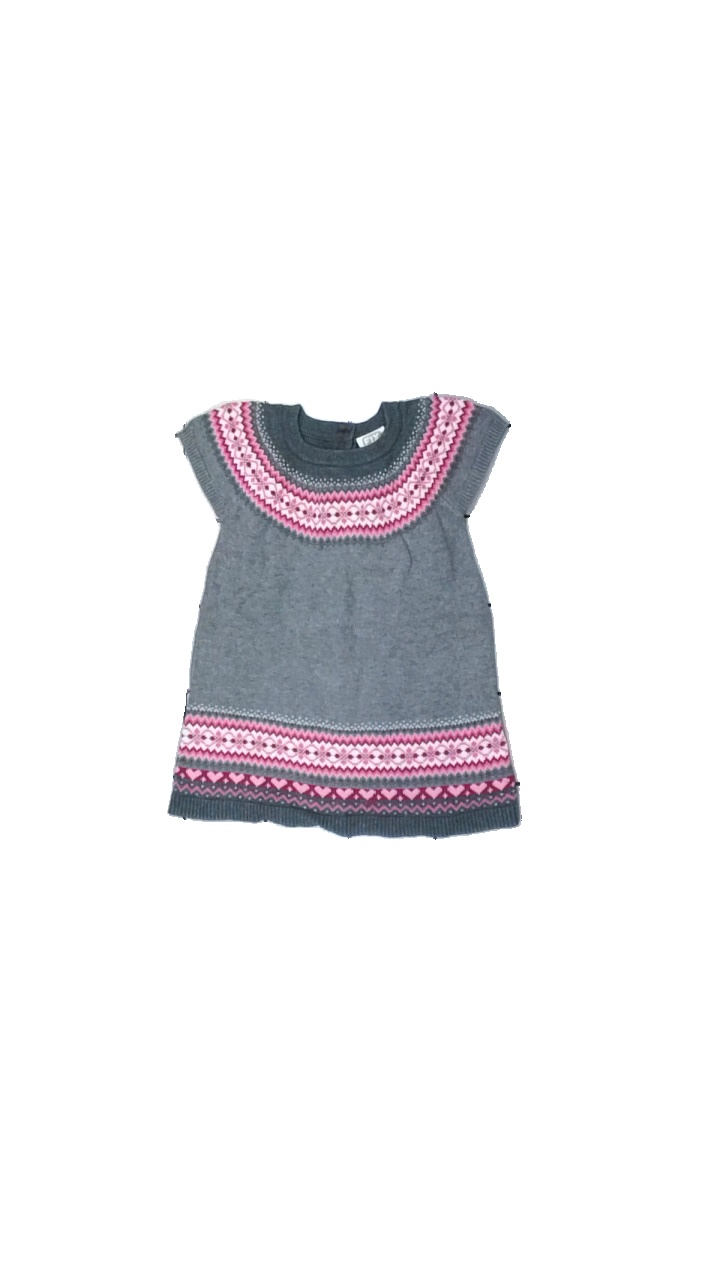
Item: Dress (Children)
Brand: Fix (lindex)
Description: grå klänning med stickade linjer i olika mönster, lätt nopprig, svag fläck längst ner
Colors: Pink, Grey, White
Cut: Regular
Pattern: Other
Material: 100% cotton
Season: All
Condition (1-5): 4
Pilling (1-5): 4
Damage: fläck
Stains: Minor
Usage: Reuse
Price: <50